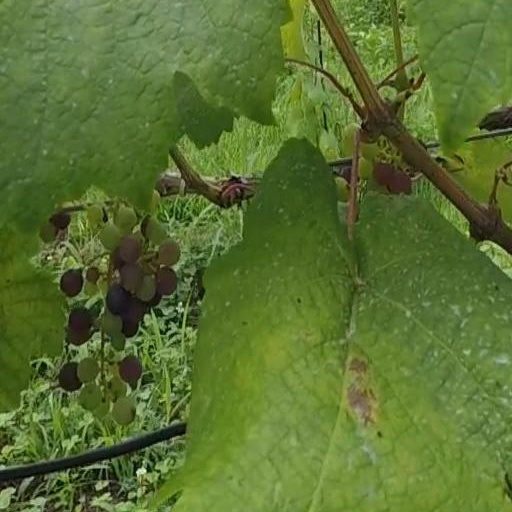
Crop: grape